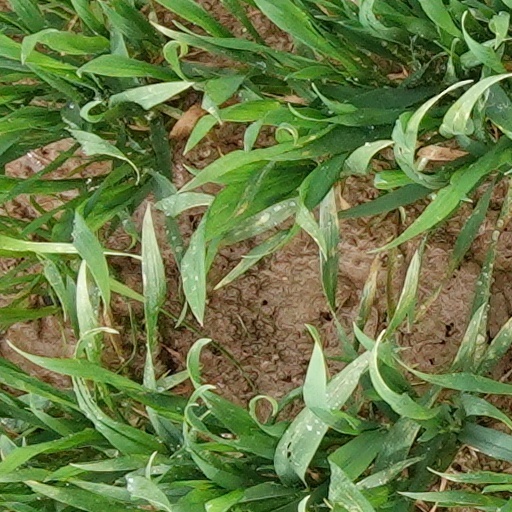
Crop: wheat